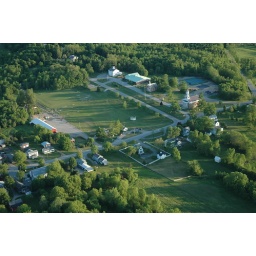
Shoreham village. Our house below center surrounded by white fence.